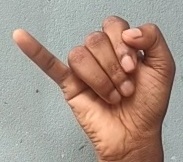
ASL sign: J